Peter Wright (darts player)

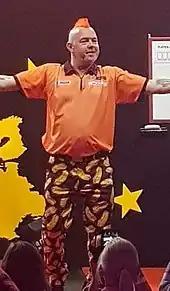
Wright at the 2018 Dutch Darts Championship

Wright had an early exit in the 2018 World Championship, losing to Jamie Lewis in the second round. He only finished 7th in the 2018 Premier League Darts, but turned his season round by reaching the final of the 2018 PDC World Cup of Darts, alongside Gary Anderson, losing to the Netherlands team.